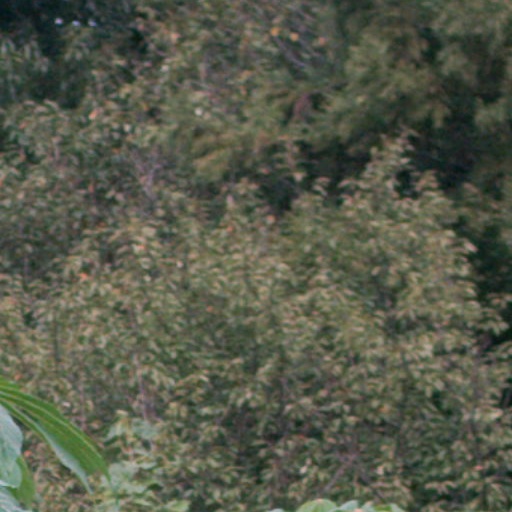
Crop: cassava